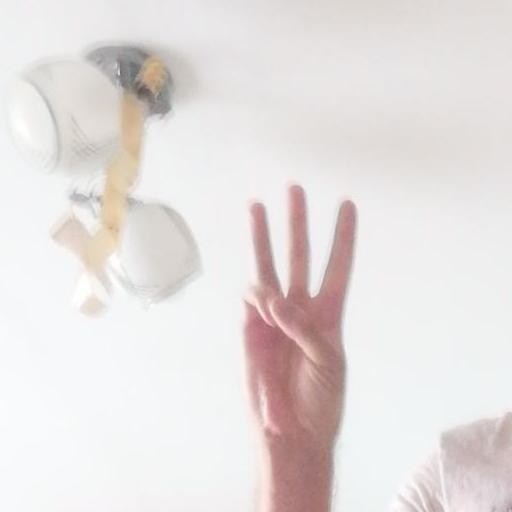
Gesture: three